Walter Hyde

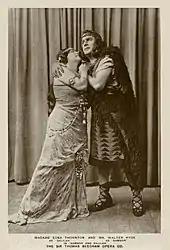
Hyde and Edna Thornton in the title roles in "Samson and Delilah" by Saint-Saëns (1919)

Hyde joined Lena Ashwell's Firing Line concert party which, in the autumn of 1914, took him to the Pavilion Theatre in Torquay, where he sang works by Parry, Bax and Berlioz at a Royal Philharmonic Society concert. In 1915 he joined the Beecham Opera Company with whom, at Manchester in 1917, he was Rothesay in Bizet's "The Fair Maid of Perth" in its first performance in English. In May 1917 he sang Dick Johnson in Puccini's "Girl of the Golden West" in English at the Theatre Royal, Drury Lane, where in September he sang in Rimsky-Korsakov's "The Maid of Pskov" in that piece's first performance in English. In 1918 at Manchester under Beecham's baton he sang in Mendelssohn's oratorio "Elijah". In June of that year he sang Phoebus in Bach's cantata "Phoebus and Pan" during Beecham's Summer Season at Drury Lane, as well as Siegmund in "Die Walküre". In 1917 and again in 1919 he played Samson in Saint-Saëns' "Samson and Delilah".